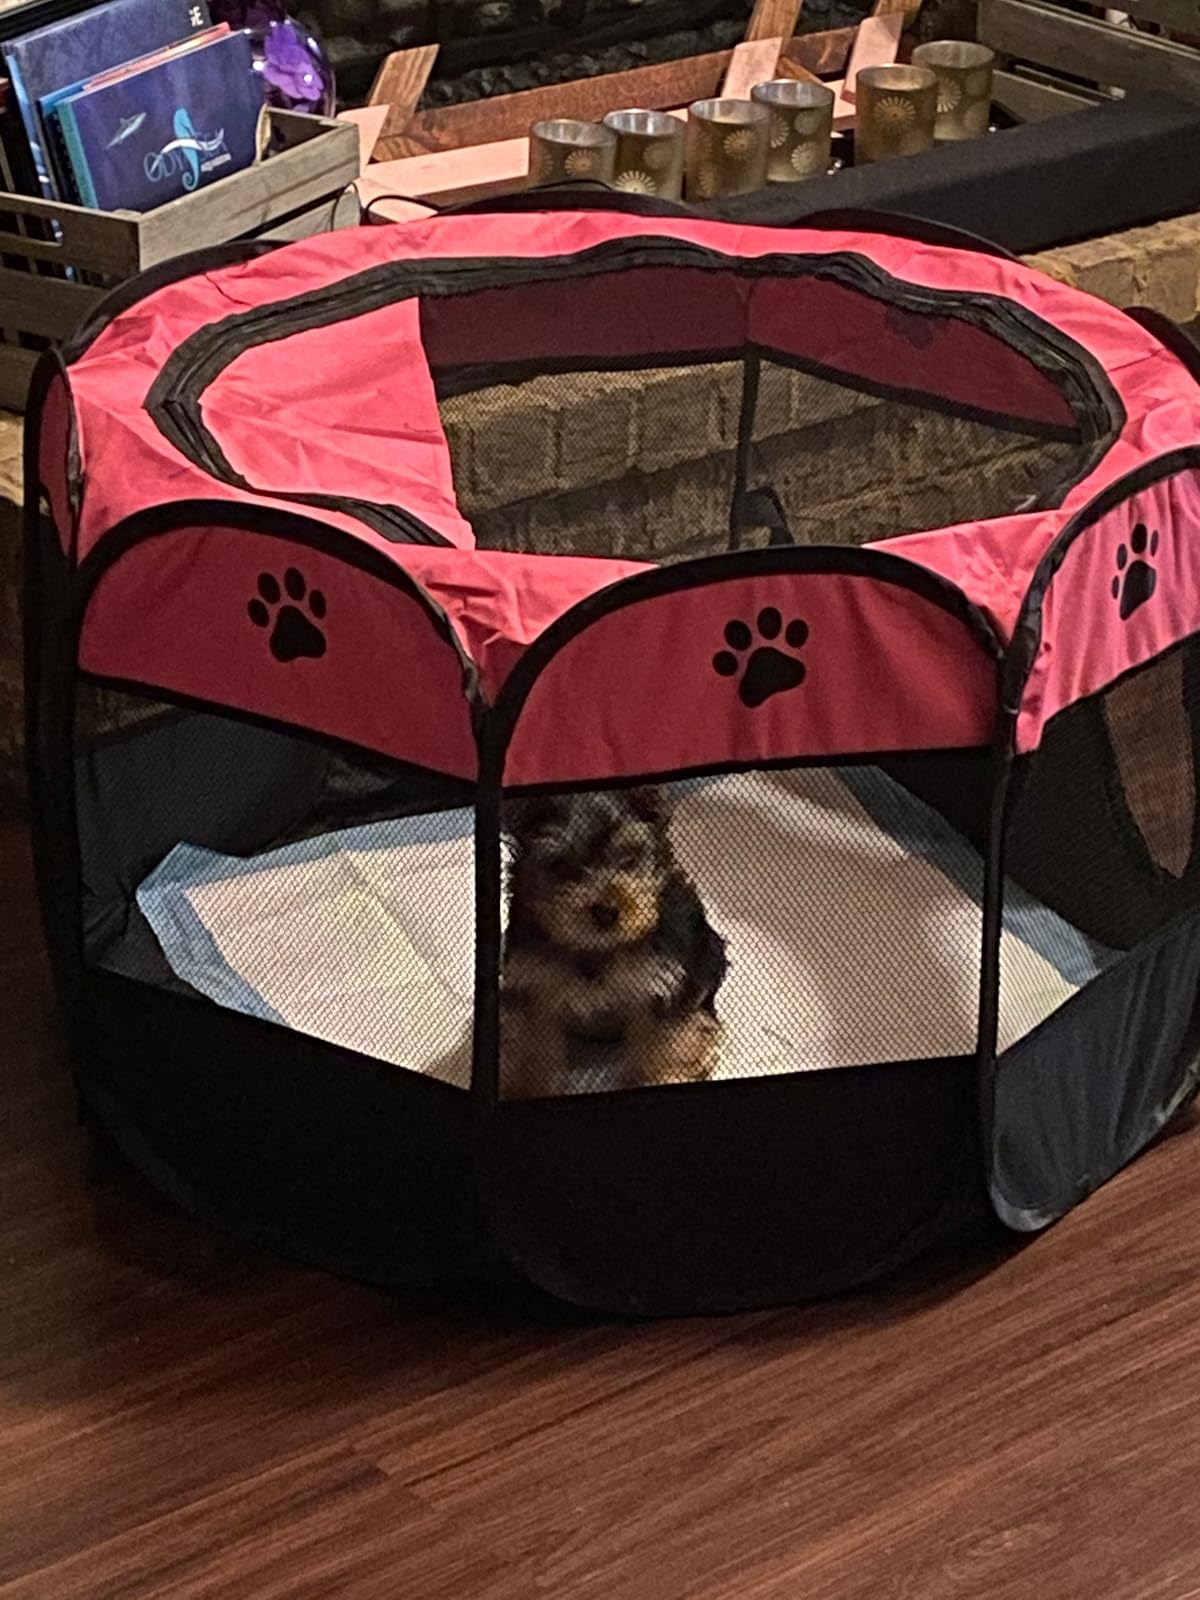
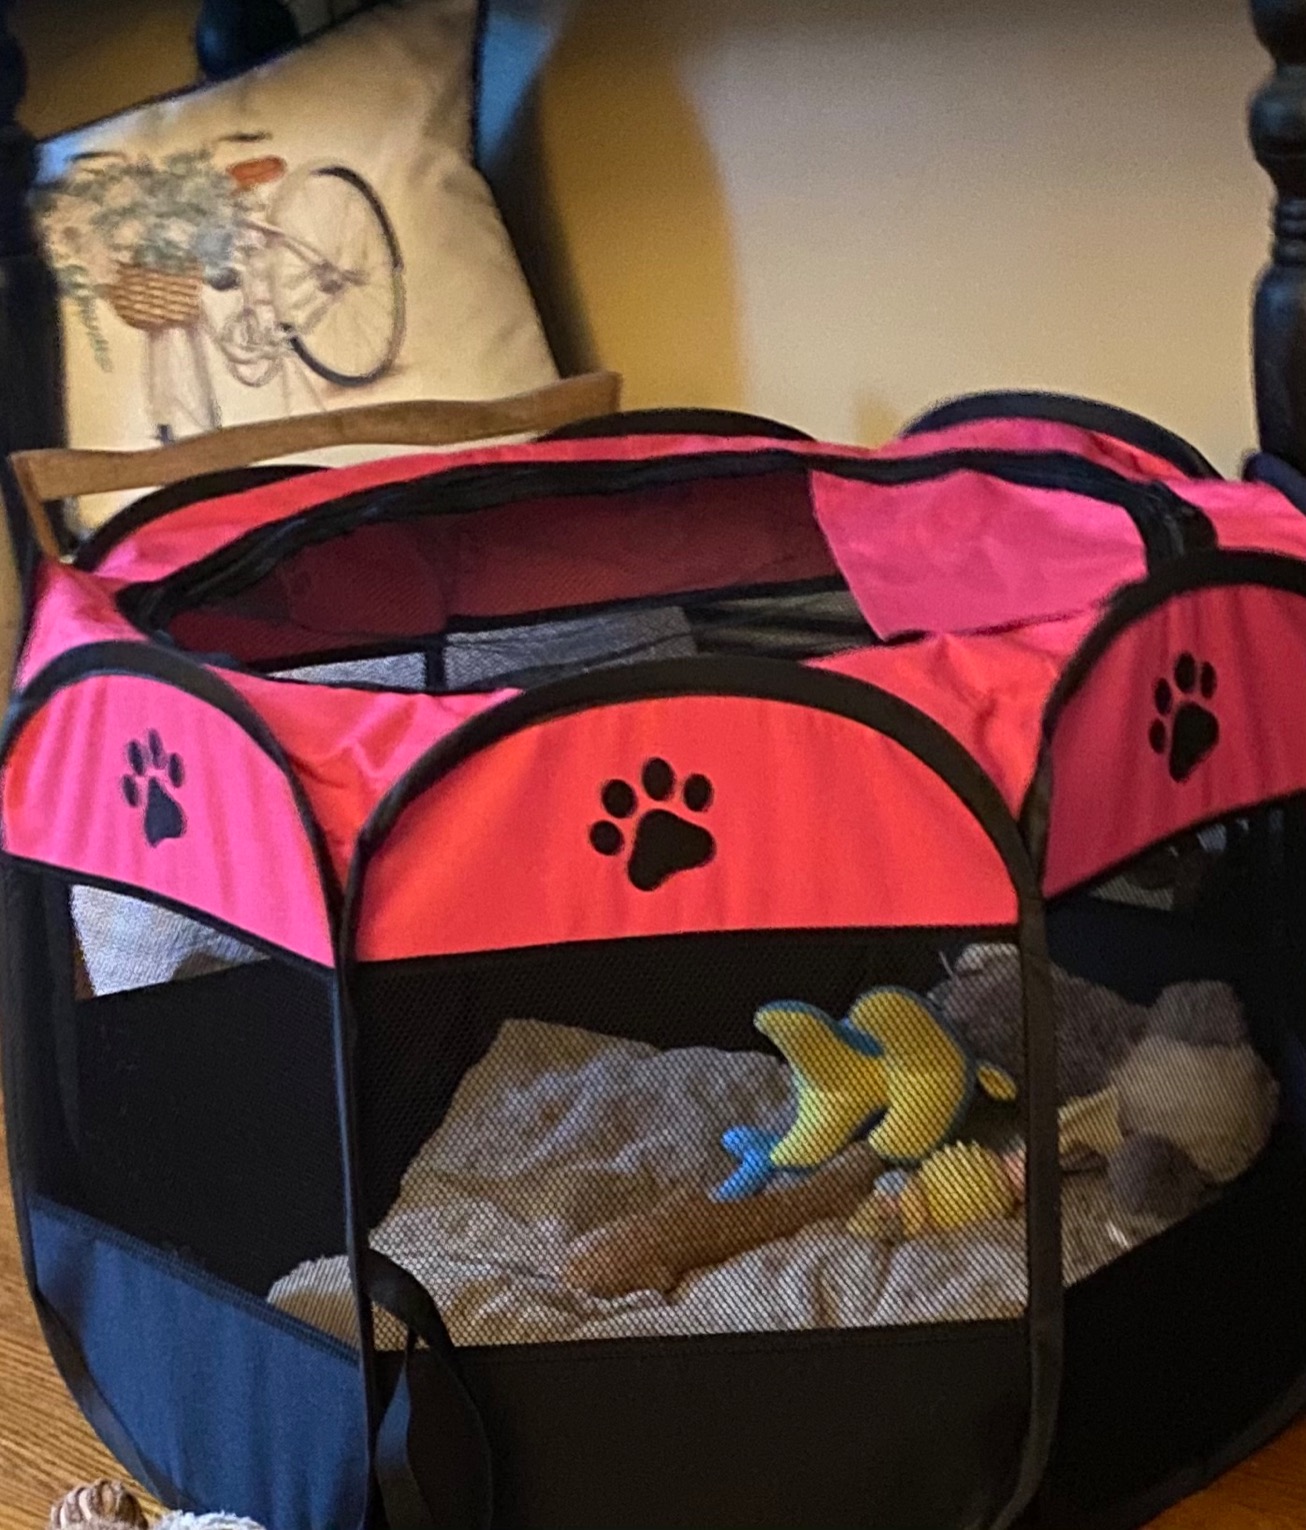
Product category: items_kennel
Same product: yes